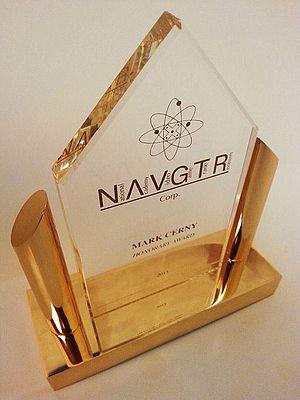
La National Academy of Video Game Trade Reviewers, « académie nationale des critiques professionnels de jeux vidéo » en français, est un organisme à but non lucratif qui travaille à la promotion et à la reconnaissance de l'industrie du divertissement interactif. Depuis 2001, elle organise annuellement une cérémonie de récompenses. L'organisation comptait en 2012 plus de 600 membres professionnels de la presse du jeu vidéo qui votent lors de ces cérémonies. Il y avait 54 catégories de prix lors de l'édition 2013 et 60 en 2017.